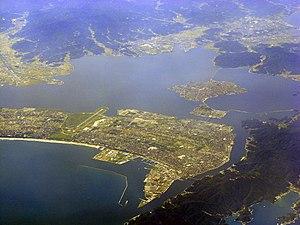
Sakaiminato est une ville portuaire située dans la préfecture de Tottori, au Japon.
Cet article recense les zones humides du Japon concernées par la convention de Ramsar.
Le lac Nakaumi est un lac d'eau saumâtre situé entre les préfectures de Tottori et Shimane au Japon. Il est délimité par la péninsule de Shimane au nord et la péninsule de Yumigahama à l'est. C'est le cinquième lac japonais du point de vue de la superficie.